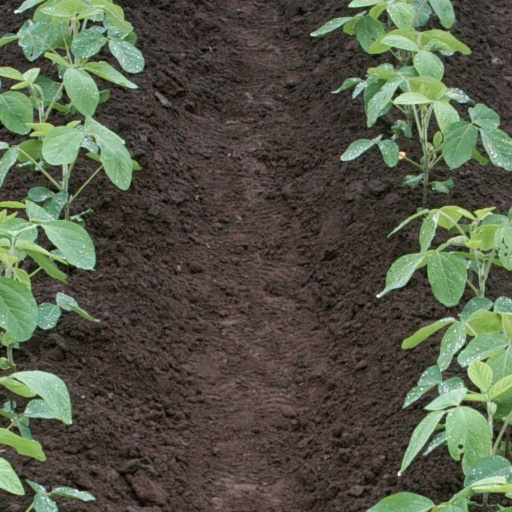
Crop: soybean